Adesoji Aderemi

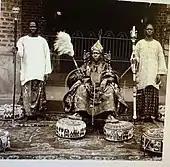
Oba Aderemi as a young King, 1930

On Prince Gbadebo's return, Adesoji's older sister Ibiyemi, unable to contain her excitement of the news, had to be held back from initial physical contact with her war-weary and juju laden father. Until he had rid himself of his protective war attire by appeasing his gods, then was it safe to embrace his family.